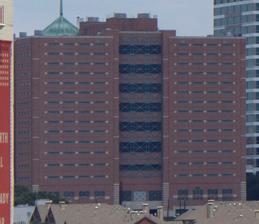
Building: Tarrant County Corrections Center
Country: United States of America
Year built: 1990
Detention center in Texas, United States The back side of the Tarrant County Corrections Center The Tarrant County Corrections Center ( TCCC ) is a detention center located in Downtown Fort Worth in Tarrant County, Texas , United States . Designed to house prisoners either awaiting trial, transfer or serving short jail sentences, the structure handles both male and female inmates. The jail was constructed in 1990 after several delays and became best known in 2000 when a religious education program run by its chaplain was challenged and declared unconstitutional. At 203 feet (62 m) in height, the center is one of the tallest buildings in Fort Worth and the largest prison structure in the city. History The Tarrant County Corrections Center was constructed in 1990 because of overcrowding in nearby prisons. Completion of the prison was reportedly delayed by several causes, mainly issues with budgeting. Upon completion, the building was the first fully functional direct-supervision jail in Texas. Over 1,440 maximum-security prisoners were transferred from nearby facilities once the Corrections Center was opened, including female inmates. During its first few years, the facility was one of the best in the state; its warden reported that it had "not had one piece of graffiti written on the walls, one toilet stopped up, [or] one inmate struck or injured". A total of fifty dollars of a $20,000 budget was spent during the first year of operation, used for replacing two broken windows. The center's first incident occurred in 2005, when an inmate attacked two guards with an improvised shiv . The facility began suffering from overcrowding around 2010, so Fort Worth constructed a new jail, the Lon Evans Corrections Center, to handle more dangerous prisoners. Chaplain's Education Unit The Chaplain's Education Unit (CEU) was a religious educational program operated by the facility beginning in 1992. Originally a men's program, a women's branch was opened in 1993. The program, informally referred to as the "God Pod", was organized by the county sheriff and prison chaplain and run by a team of volunteers. It was designed to educate prisoners in Christian belief, based on the ideals believed by the sheriff and chaplain, which were meant to be "orthodox Christian principles". The program included up to 48 prisoners at a time, who were housed in a specialized area of the facility for a 120-day period. In 2000, two former prisoners and a local resident sued the Corrections Center, arguing that the program was a violation of religious freedom, since it allowed only for teaching of Christian principles. In 2001, the program was found to be unconstitutional, and was shut down. Facilities Designed by the Dallas-based HOK Architects, the Corrections Center is 203 feet (62 m) tall and has thirteen floors, making it one of only twenty-one structures in Fort Worth greater than 200 feet (61 m) tall . The building is designed in a postmodernist style, using buff-colored bricks , with cast stone as trimming. There are four jail pods located on each corner of the structure, with an outdoor recreational facility located between the east and west parts. The center is located on Lamar Street, in an area near the center of Downtown Fort Worth , a location which has drawn criticism from some residents. The building has a skyway on the fifth floor connecting with the fourth floor of Lon Evans Corrections Center and an underground tunnel that connects to Lon Evans, the Tim Curry Justice Center, and the City/County Jail located at 350 West Belknap. See also Texas portal Fort Worth Police Department List of Texas state prisons References